Lion Capital Series

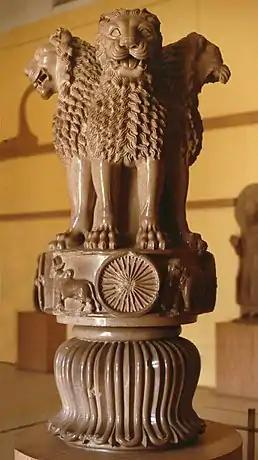
Lion Capital of Ashoka

The Lion Capital Series were a series of currency notes issued after India declared its independence from Great Britain and used until the Reserve Bank of India (RBI) introduced the Mahatma Gandhi Series in 1996 with banknotes in denominations of 10 and 500 rupees, and were designed with the image of the Lion Capital of Ashoka, the National Emblem which replaced the George VI banknote series. The first banknotes printed after India achieved its independence was a 1-rupee note.